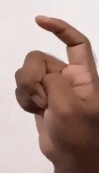
ASL sign: X